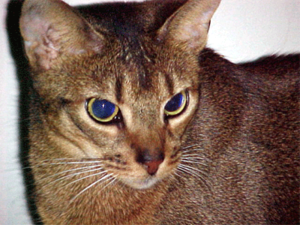
Un chat abyssin de race pure (nommé Raja)